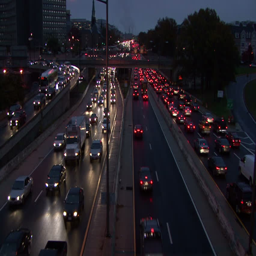
heavy traffic at dusk on the freeway